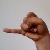
The image shows a hand gesture representing the letter 'J' in Indian Sign Language.